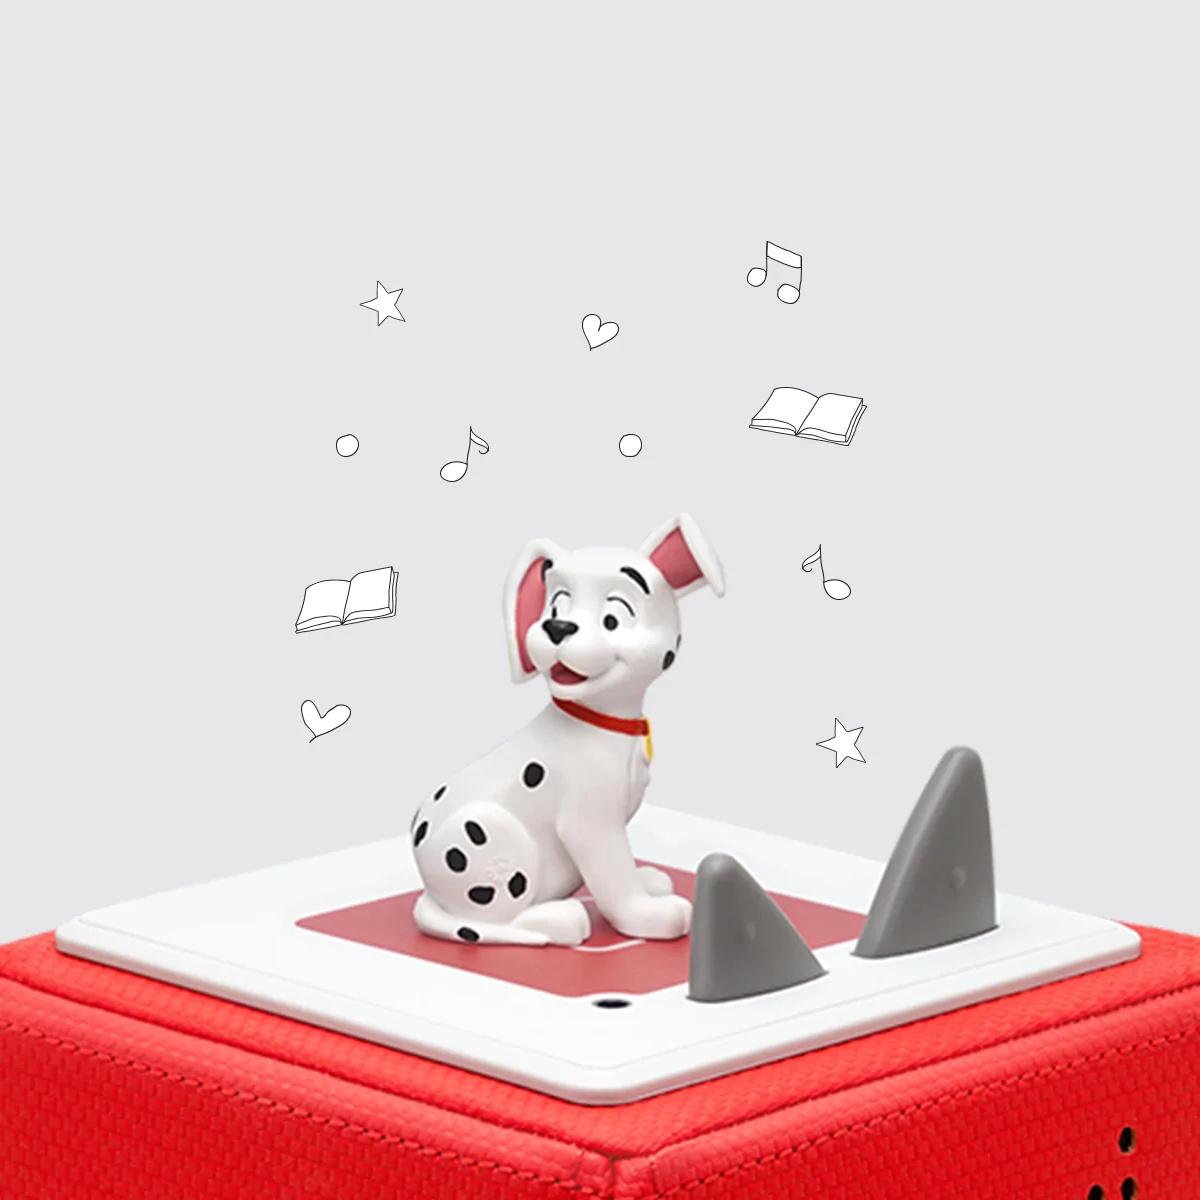
Tonies - Disney 101 Dalmatians
Accessories include booklet & instructions Made in China Toniebox sold separately In a charming London neighborhood home, Roger and Anita’s beloved Dalmatians Pongo and Perdita have become the proud parents of 15 puppies. Now, join a cast of irresistible, tail-wagging characters as they set out on a dramatic quest to rescue the pups from the fabulously outrageous villain, Cruella De Vil, after she dognaps all of the Dalmatians in London! This Tonie teaches kids about: Bravery Strengthening family bonds Teamwork Songs: 1. Cruella De Vil 2. Kanine Krunchies 3. Pongo 4. 101 Dalmatians Story: 5. 101 Dalmatians Total Run Time: 17 minutes Narrated by Michael Gough © Disney
Brand: Tonies
Category: Toys & Games > Toys > Educational Toys > Reading Toys